Knights of Saint Columbanus

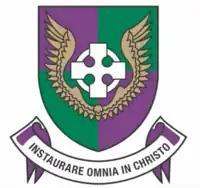
Crest of the Knights of St Columbanus

The Order of the Knights of Saint Columbanus is an Irish national Catholic fraternal organisation. Founded by Canon James K. O'Neill in Belfast, Ireland in 1915, it was named in honour of the Irish saint Columbanus. Initially established as a mutual benefit society for working class Catholics, it has developed into a fraternal benefit society dedicated to providing charitable services to all areas of the Irish community.